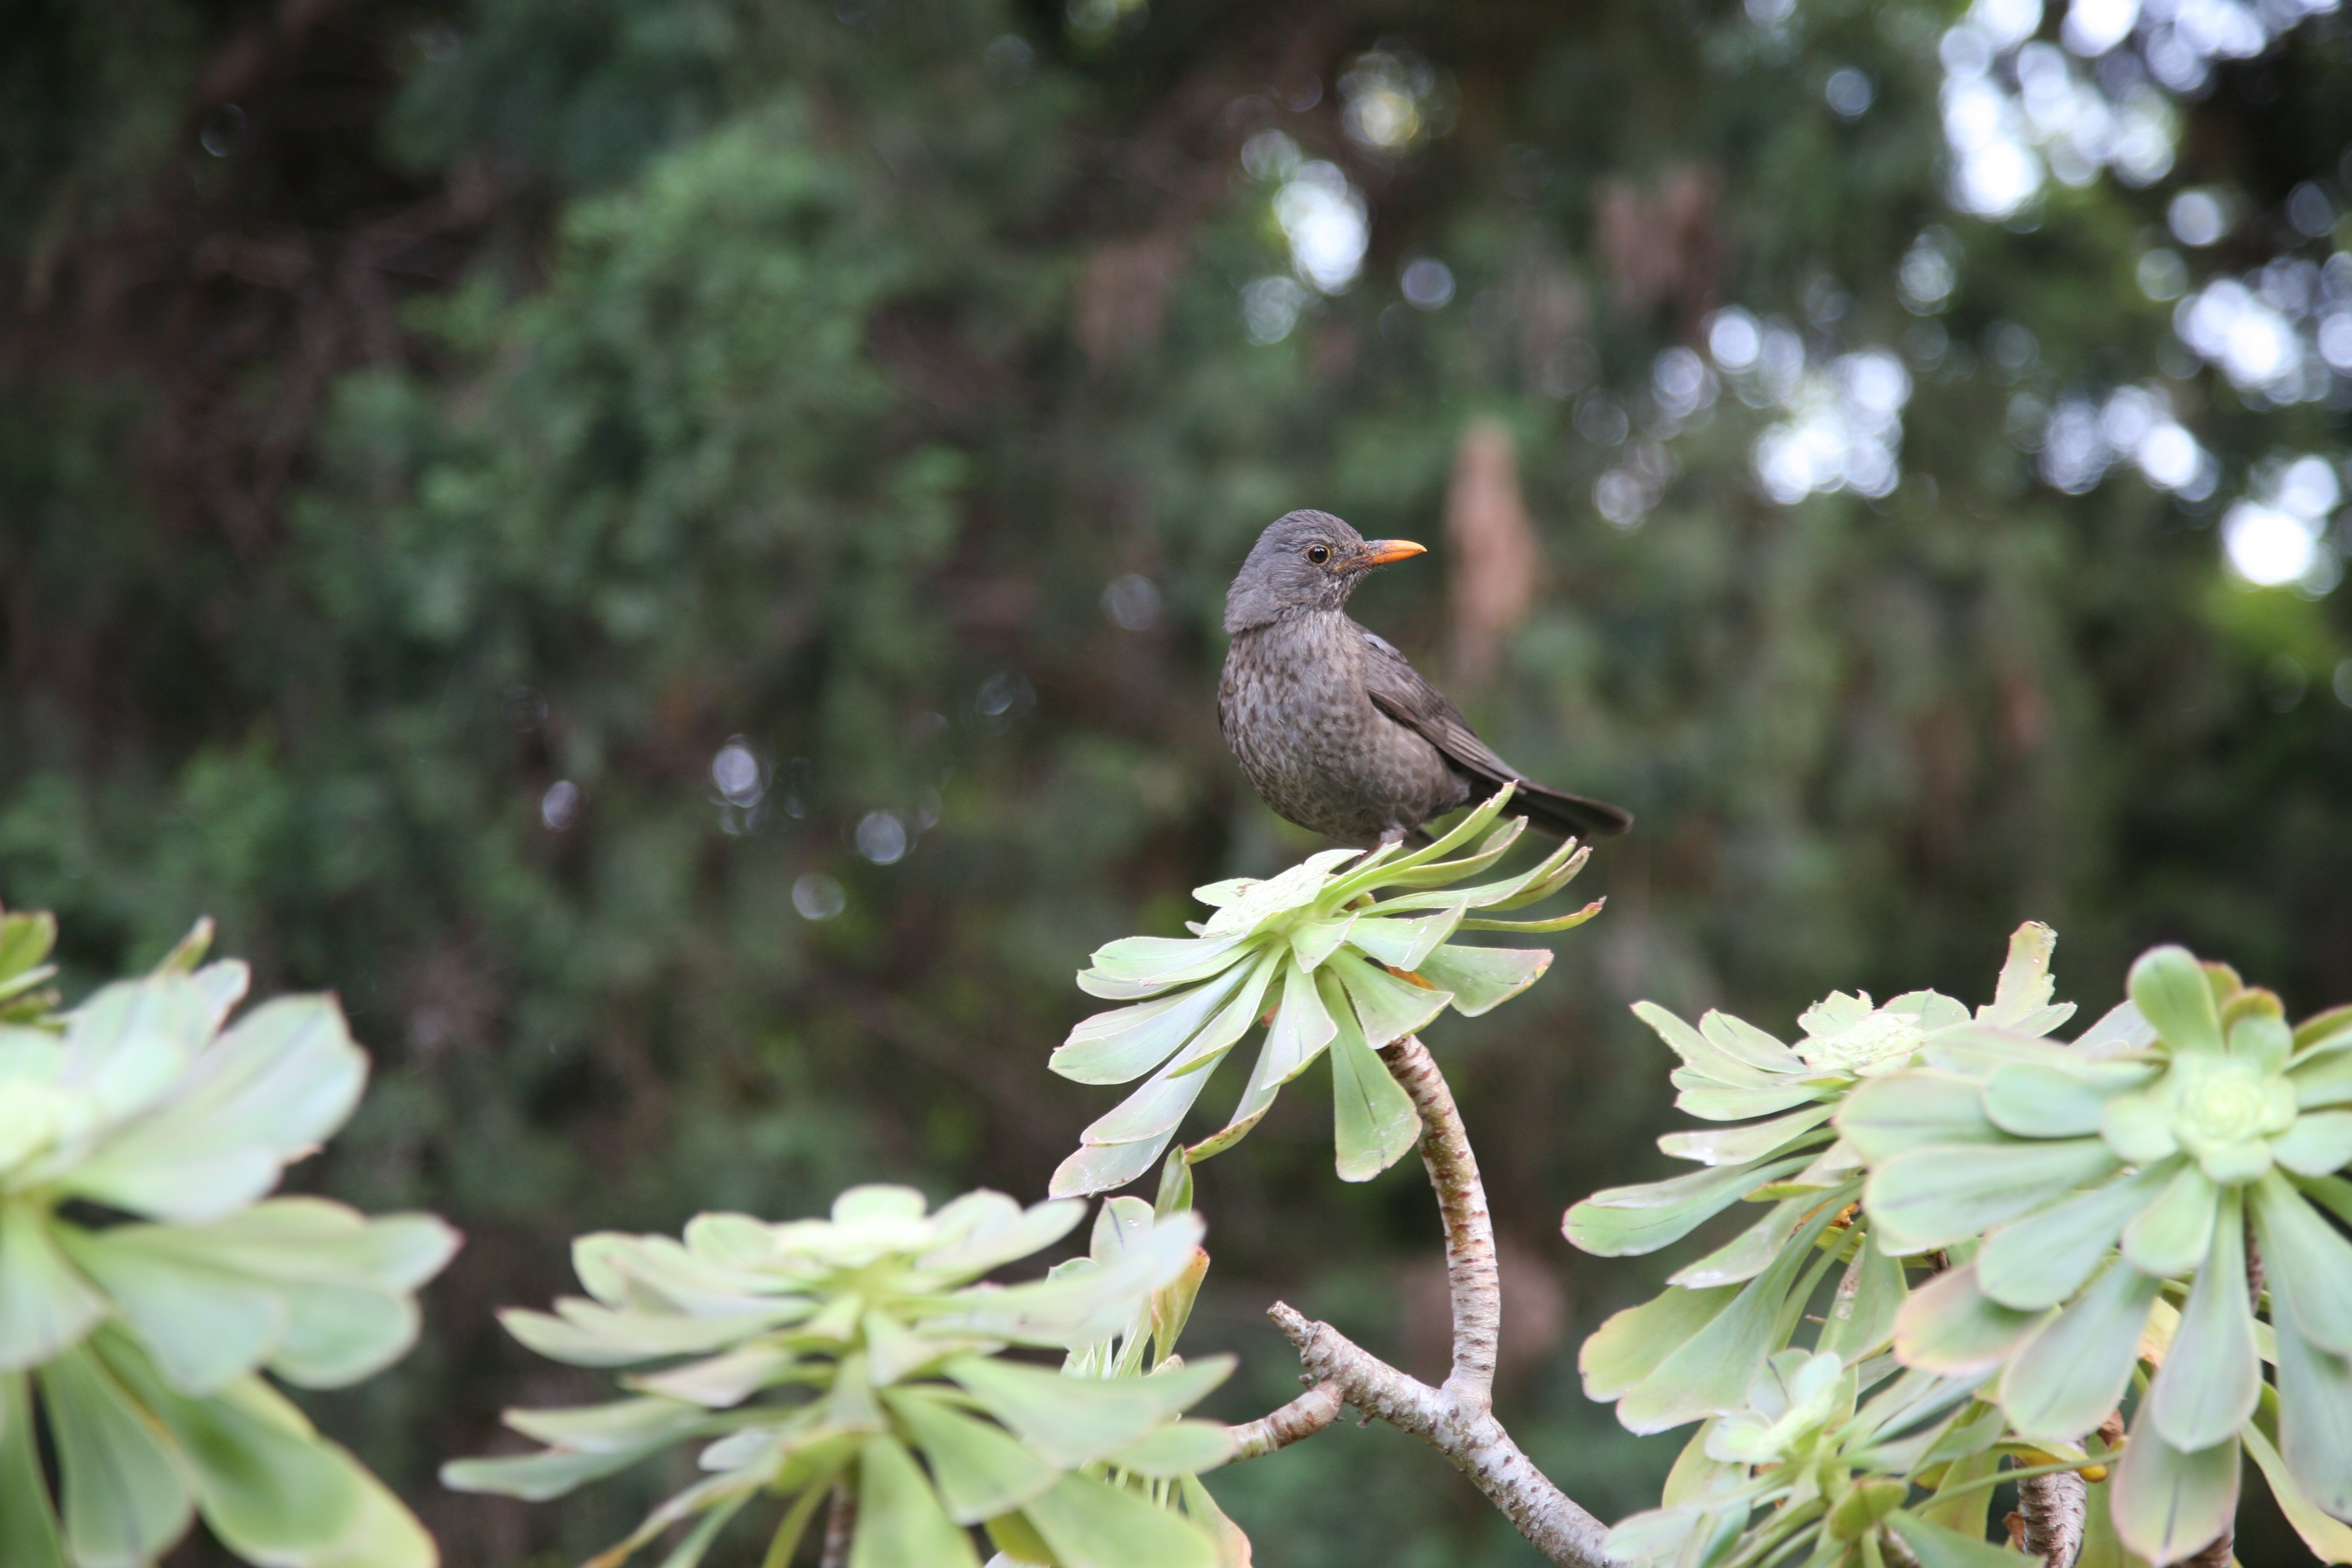
tree, nature, branch, blossom, bird, plant, flower, wildlife, green, botany, garden, flora, fauna, spain, espagne, shrub, pajaro, arbol, arbre, garten, espaa, valencia, jardin, botanica, espanha, botanique, baum, vogel, spanien, oiseau, spagna, spanje, espanya, valence, woody plant, perching bird